The Gong Show Movie

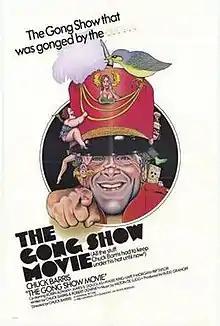

The Gong Show Movie is a 1980 American slapstick film starring, co-written and directed by Chuck Barris, host of the game show of the same name.